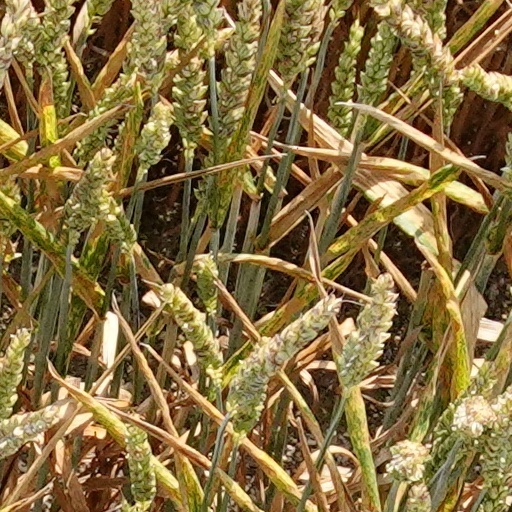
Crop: wheat